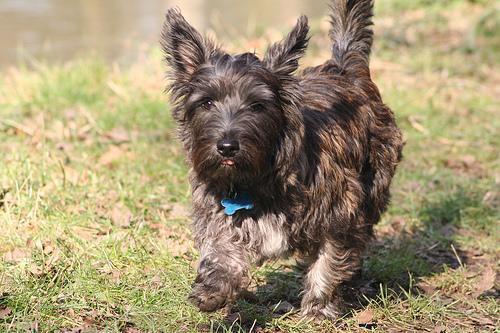
scottish terrier